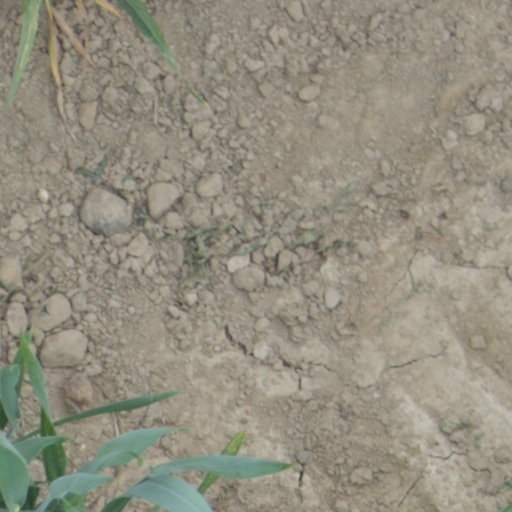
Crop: wheat